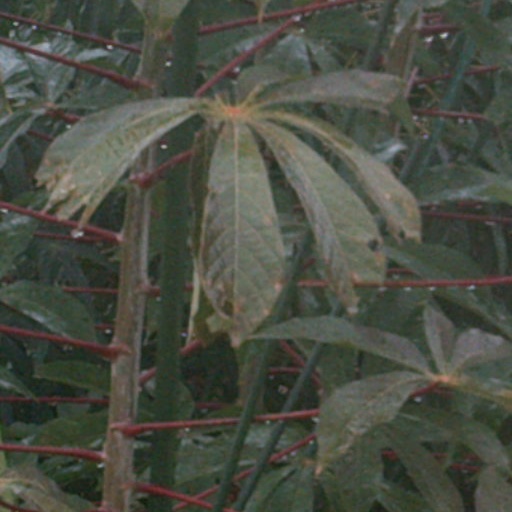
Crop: cassava